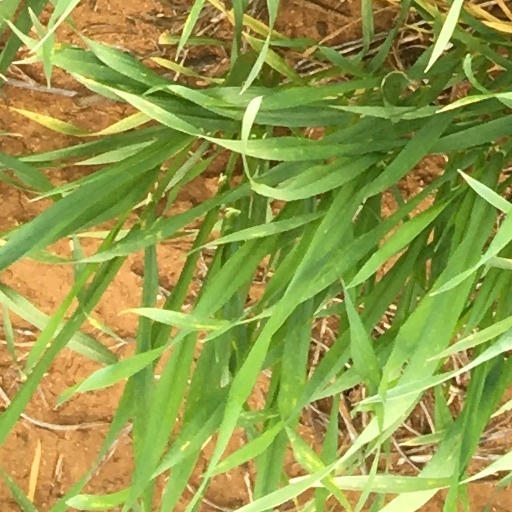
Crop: wheat